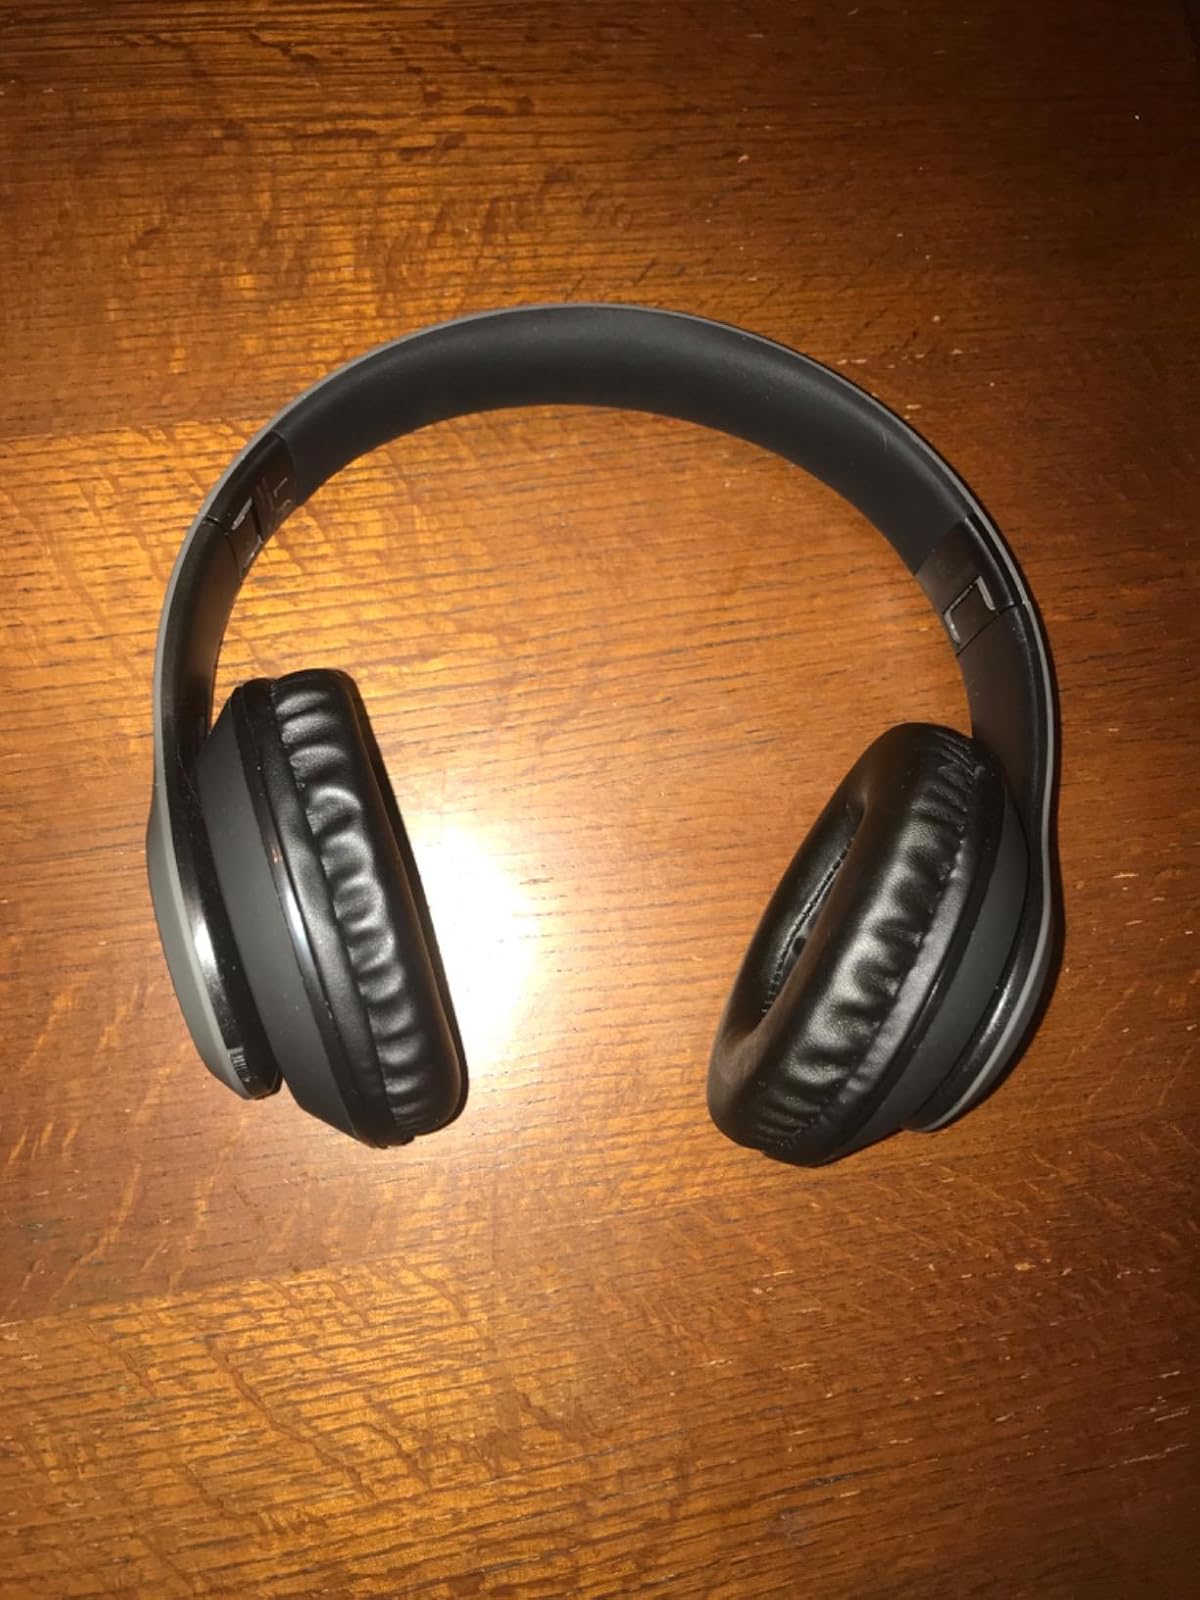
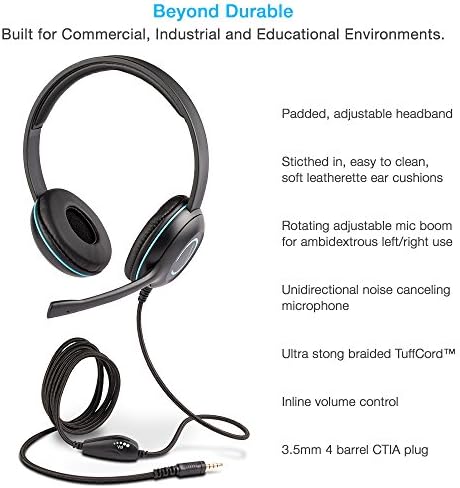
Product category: headphones
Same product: no